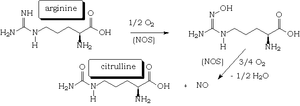
synthèse de NO auteur
Le monoxyde d'azote, oxyde azotique, oxyde nitrique ou NO est un composé chimique formé d'un atome d'oxygène et d'un atome d'azote. C'est un gaz dans les conditions normales de température et de pression. C'est un important neurotransmetteur chez les mammifères ; dissous, il franchit facilement les membranes biologiques et passe d'une cellule à l'autre, constituant un « messager paracrine idéal ».